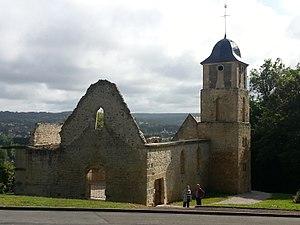
Prieuré de Saint-Arnoult This building is indexed in the Base Mérimée, a database of architectural heritage maintained by the French Ministry of Culture,
Cette liste regroupe une partie des monuments historiques du Calvados.
Le prieuré de Saint-Arnoult, aussi dénommé prieuré de Saint-Arnoul-sur-Touque, est un ancien prieuré d'un ancien monastère, situé à Saint-Arnoult, dans le Calvados, en France. L'édifice est complexe car il comprend à la fois une chapelle priorale et une église paroissiale ruinée. Les études récentes réalisées au début des années 2010 font de cet « édifice religieux parmi les plus anciens, sinon le plus ancien, du département » du Calvados.